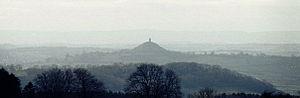
Glastonbury, parfois écrit Glastenbury, est une ville du comté du Somerset, dans le district de Mendip, en Angleterre. En 2011 la commune compte 8 932 habitants.